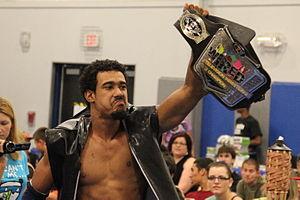
Thomas James Ballester américain plus connu pour son travail à la Combat Zone Wrestling sous le nom de ring de AR Fox.